Nijenhuis (Olst-Wijhe)

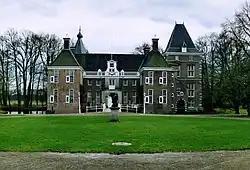
The Nijenhuis in 2010

The Nijenhuis is an estate near the village Heino in the province of Overijssel, The Netherlands. The estate holds an avezathe (a kind of manor house, typical for Overijssel).